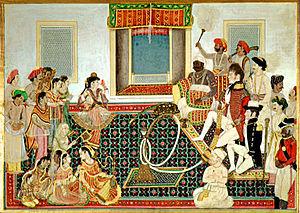
Prince Madhava Rao Sindhia (1761-1794) divertissant deux officiers britanniques (militaires et de la marine) avec un Nautch (Le Nautch (/ˈnɔːtʃ/) est l'un des danses traditionnelles en Inde, effectuée par professionnel de la danse des filles)